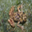
Label: frog